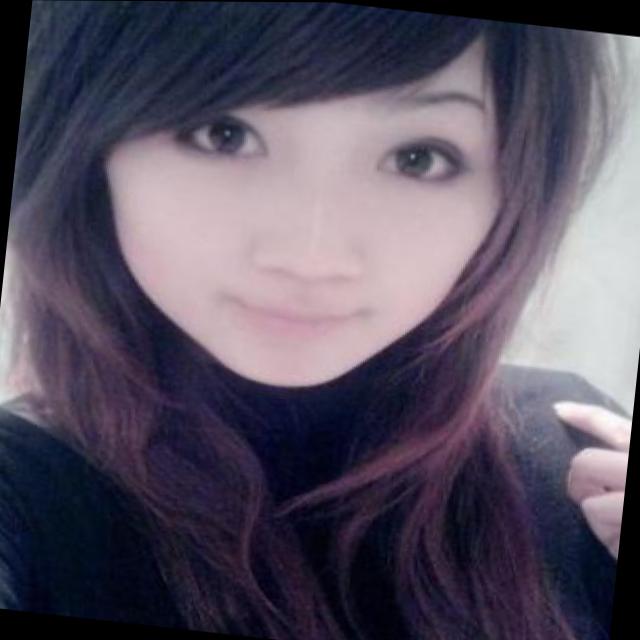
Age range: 13-20